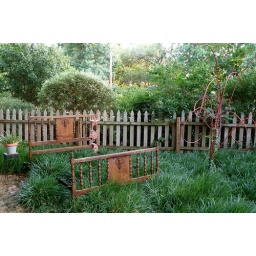
Our bed in the spare bedroom fell to the floor last week so now it is art in the backyard.